S-50 (Manhattan Project)

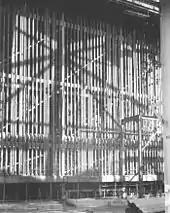
Dozens of pipes, like a giant organ

In early 1944, news of the Philadelphia pilot plant reached Robert Oppenheimer, the director of the Los Alamos Laboratory. Oppenheimer wrote to Conant on 4 March 1944, and asked for the reports on the liquid thermal diffusion project, which Conant forwarded. Like nearly everyone else, Oppenheimer had been thinking of uranium enrichment in terms of a process to produce weapons grade uranium suitable for use in an atomic bomb, but now he considered another option. If the columns at the Philadelphia plant were operated in parallel instead of in series, then it might produce 12 kg per day of uranium enriched to 1 percent. This could be valuable because an electromagnetic enrichment process that could produce one gram of uranium enriched to 40 percent uranium-235 from natural uranium, could produce two grams per day of uranium enriched to 80 percent uranium-235 if the feed was enriched to 1.4 percent uranium-235, double the 0.7 percent of natural uranium. On 28 April, he wrote to Groves, pointing out that "the production of the Y-12 plant could be increased by some 30 or 40 percent, and its enhancement somewhat improved, many months earlier than the scheduled date for K-25 production."